Jacob's Well, Bristol

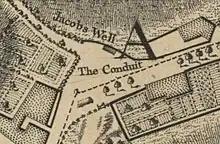
Jacob's Well and the Cathedral Conduit marked on 1743 map of Bristol. County boundary marked as a dotted line, with the shirestone also marked.

It has been claimed that the spring became the property of St Augustine's Abbey in 1142. However, there appear to have been at least two different structures at the site associated with water supply. The 1373 survey of the boundary of the new county of Bristol refers to a 'a great [boundary] stone fixed near the conduit of the Abbey of Saint Augustine of Bristol on the western part of the same conduit' The more detailed 1736 survey of the county boundary describes this stone as 'standing betwixt Jacob’s-Well and the Vault of the Conduit, which leadeth to the [Cathedral] College'. The implication is that the Abbey (later Cathedral) conduit lay just to the east of the great boundary stone, while Jacob's Well lay just to the west, putting it just outside of the county of Bristol as established in 1373. The Cathedral continued to be supplied with water from its conduit in Jacob's Well Road until the mid-19th century.